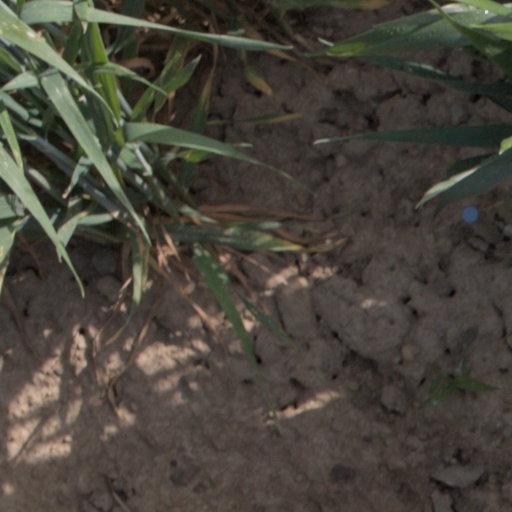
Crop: wheat